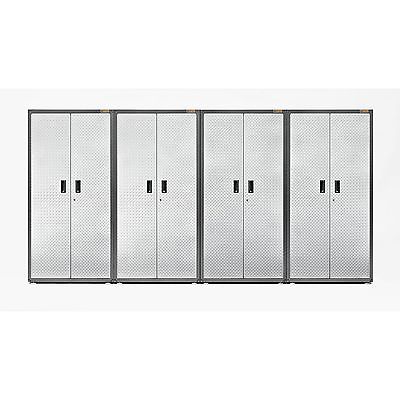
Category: cabinet